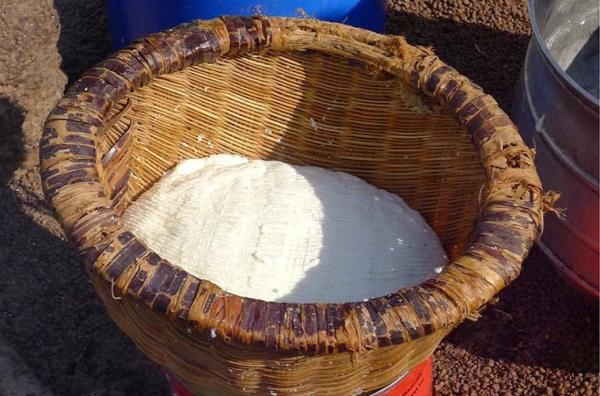
Kikapu kilichosokotwa kimejaa unga mweupe na kimewekwa juu ya uso mwekundu kikiwa kimezungukwa na vyombo vingine vya jikoni vinavyoashiria maandalizi ya chakula.